John Starks

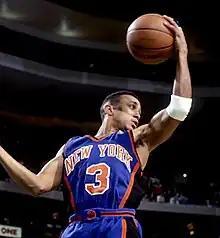
Starks in 1996 with the New York Knicks

In 1990, Starks tried out for the New York Knicks. In one practice, he tried to dunk on Knicks center Patrick Ewing. Ewing threw him down and Starks twisted his knee. The team was not allowed to release him unless it healed by the end of December. When it did not heal by that time, the Knicks could not release him. As a result, Starks has referred to Ewing as his saving grace. Starks eventually became the starting shooting guard, becoming a key player on the team and playing eight seasons in New York, from 1990 to 1998. Starks was a poster child for their physical play during that era, along with teammates Anthony Mason and Charles Oakley. He was a participant in the 1992 NBA Slam Dunk Contest.